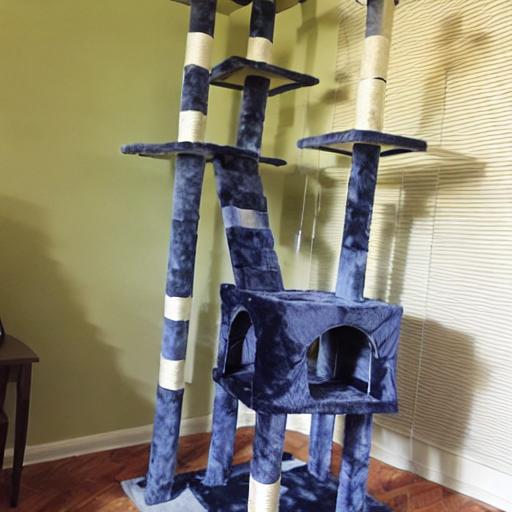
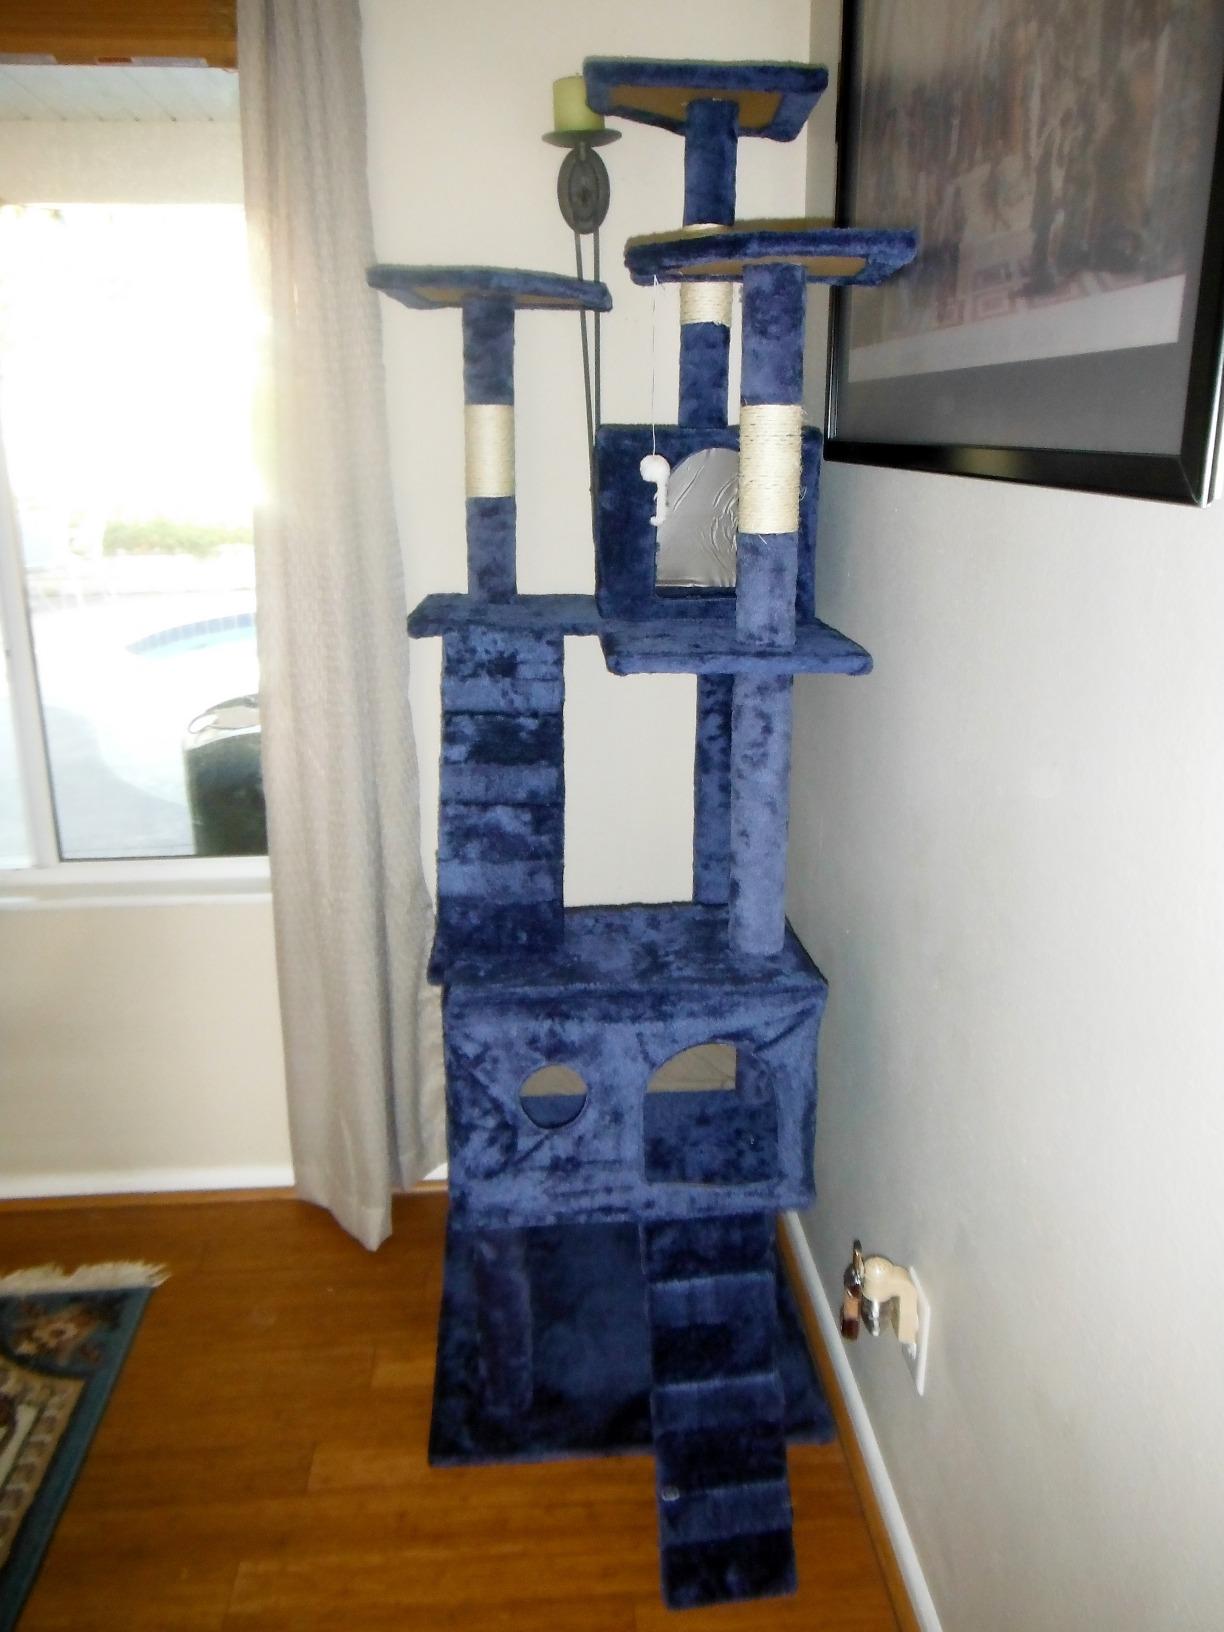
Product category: items_cat tree
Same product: no